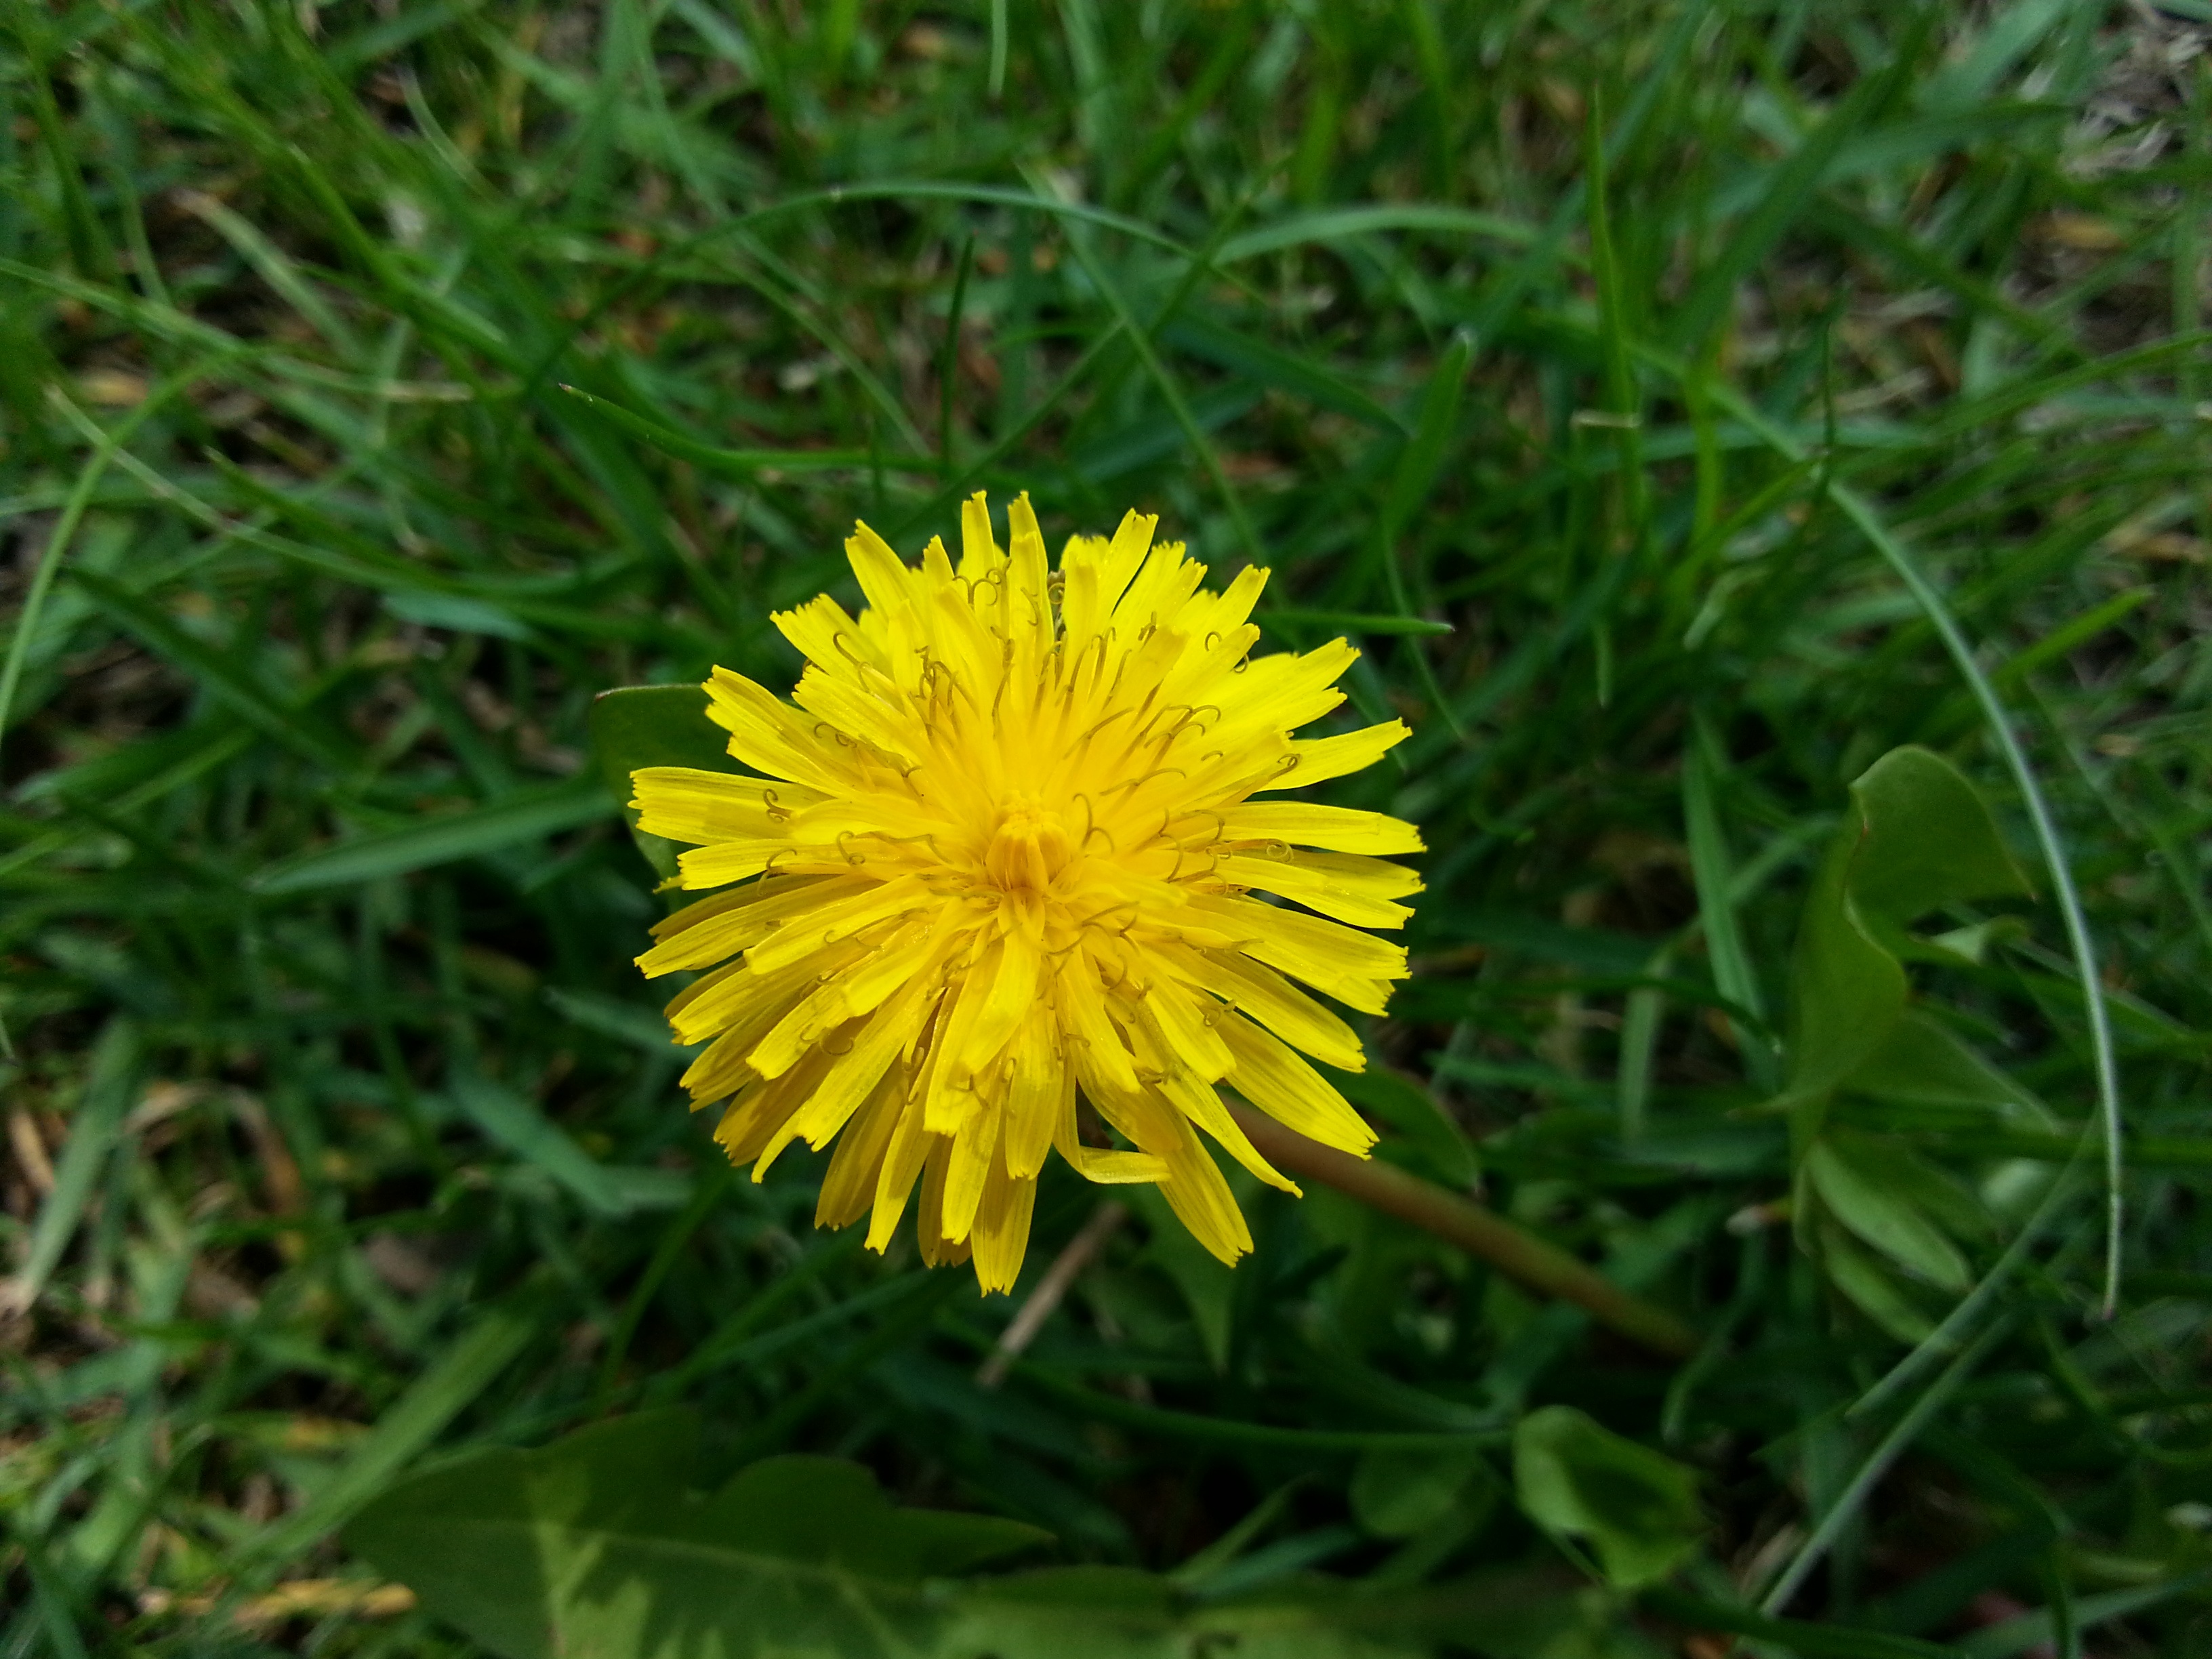
nature, grass, plant, lawn, meadow, dandelion, prairie, flower, petal, summer, daisy, spring, green, herb, botany, yellow, flora, season, wildflower, outdoors, weeds, macro photography, flowering plant, daisy family, annual plant, land plant, flatweed